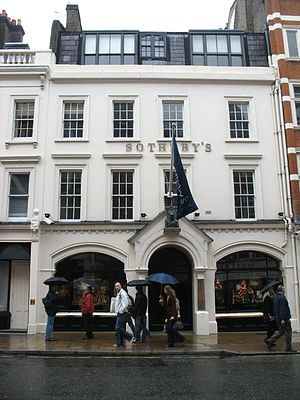
Sotheby's
Sotheby's er et amerikansk-britisk auktionshus, der blev grundlagt i London i 1744 og er blandt verdens ældste. Internationalt er Sotheby's førende indenfor handel med kunst og antikviteter. I 2008 omsatte virksomheden for 691,6 mio. dollar og beksæftigede 1.638 ansatte.